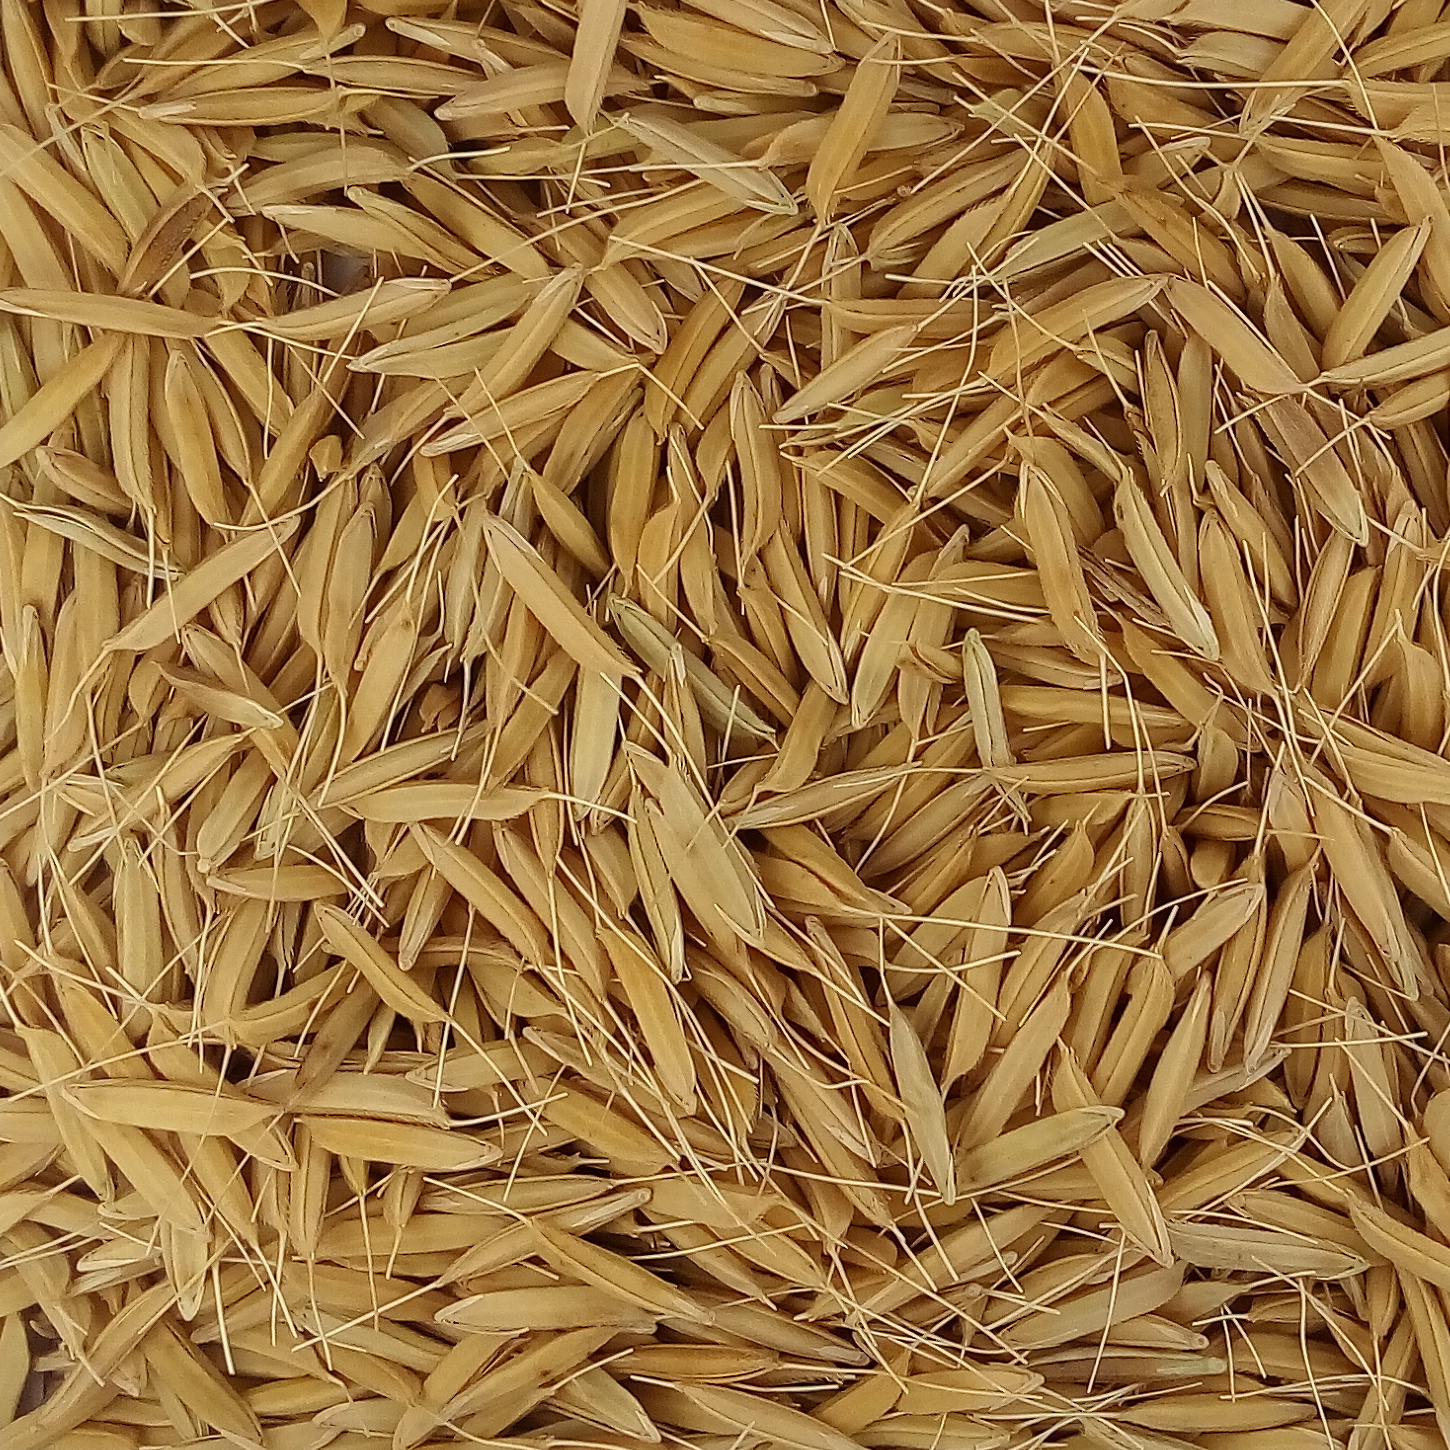
Rice seed variety: PB1